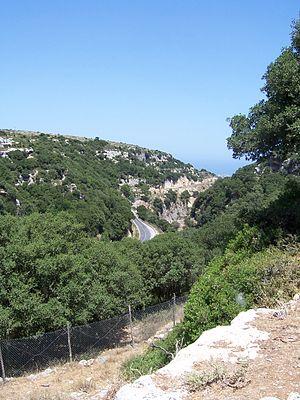
Le monastère d’Arkadi est un monastère orthodoxe situé sur un plateau fertile à 23 km au sud-est de Rethymnon, sur l'île de Crète.